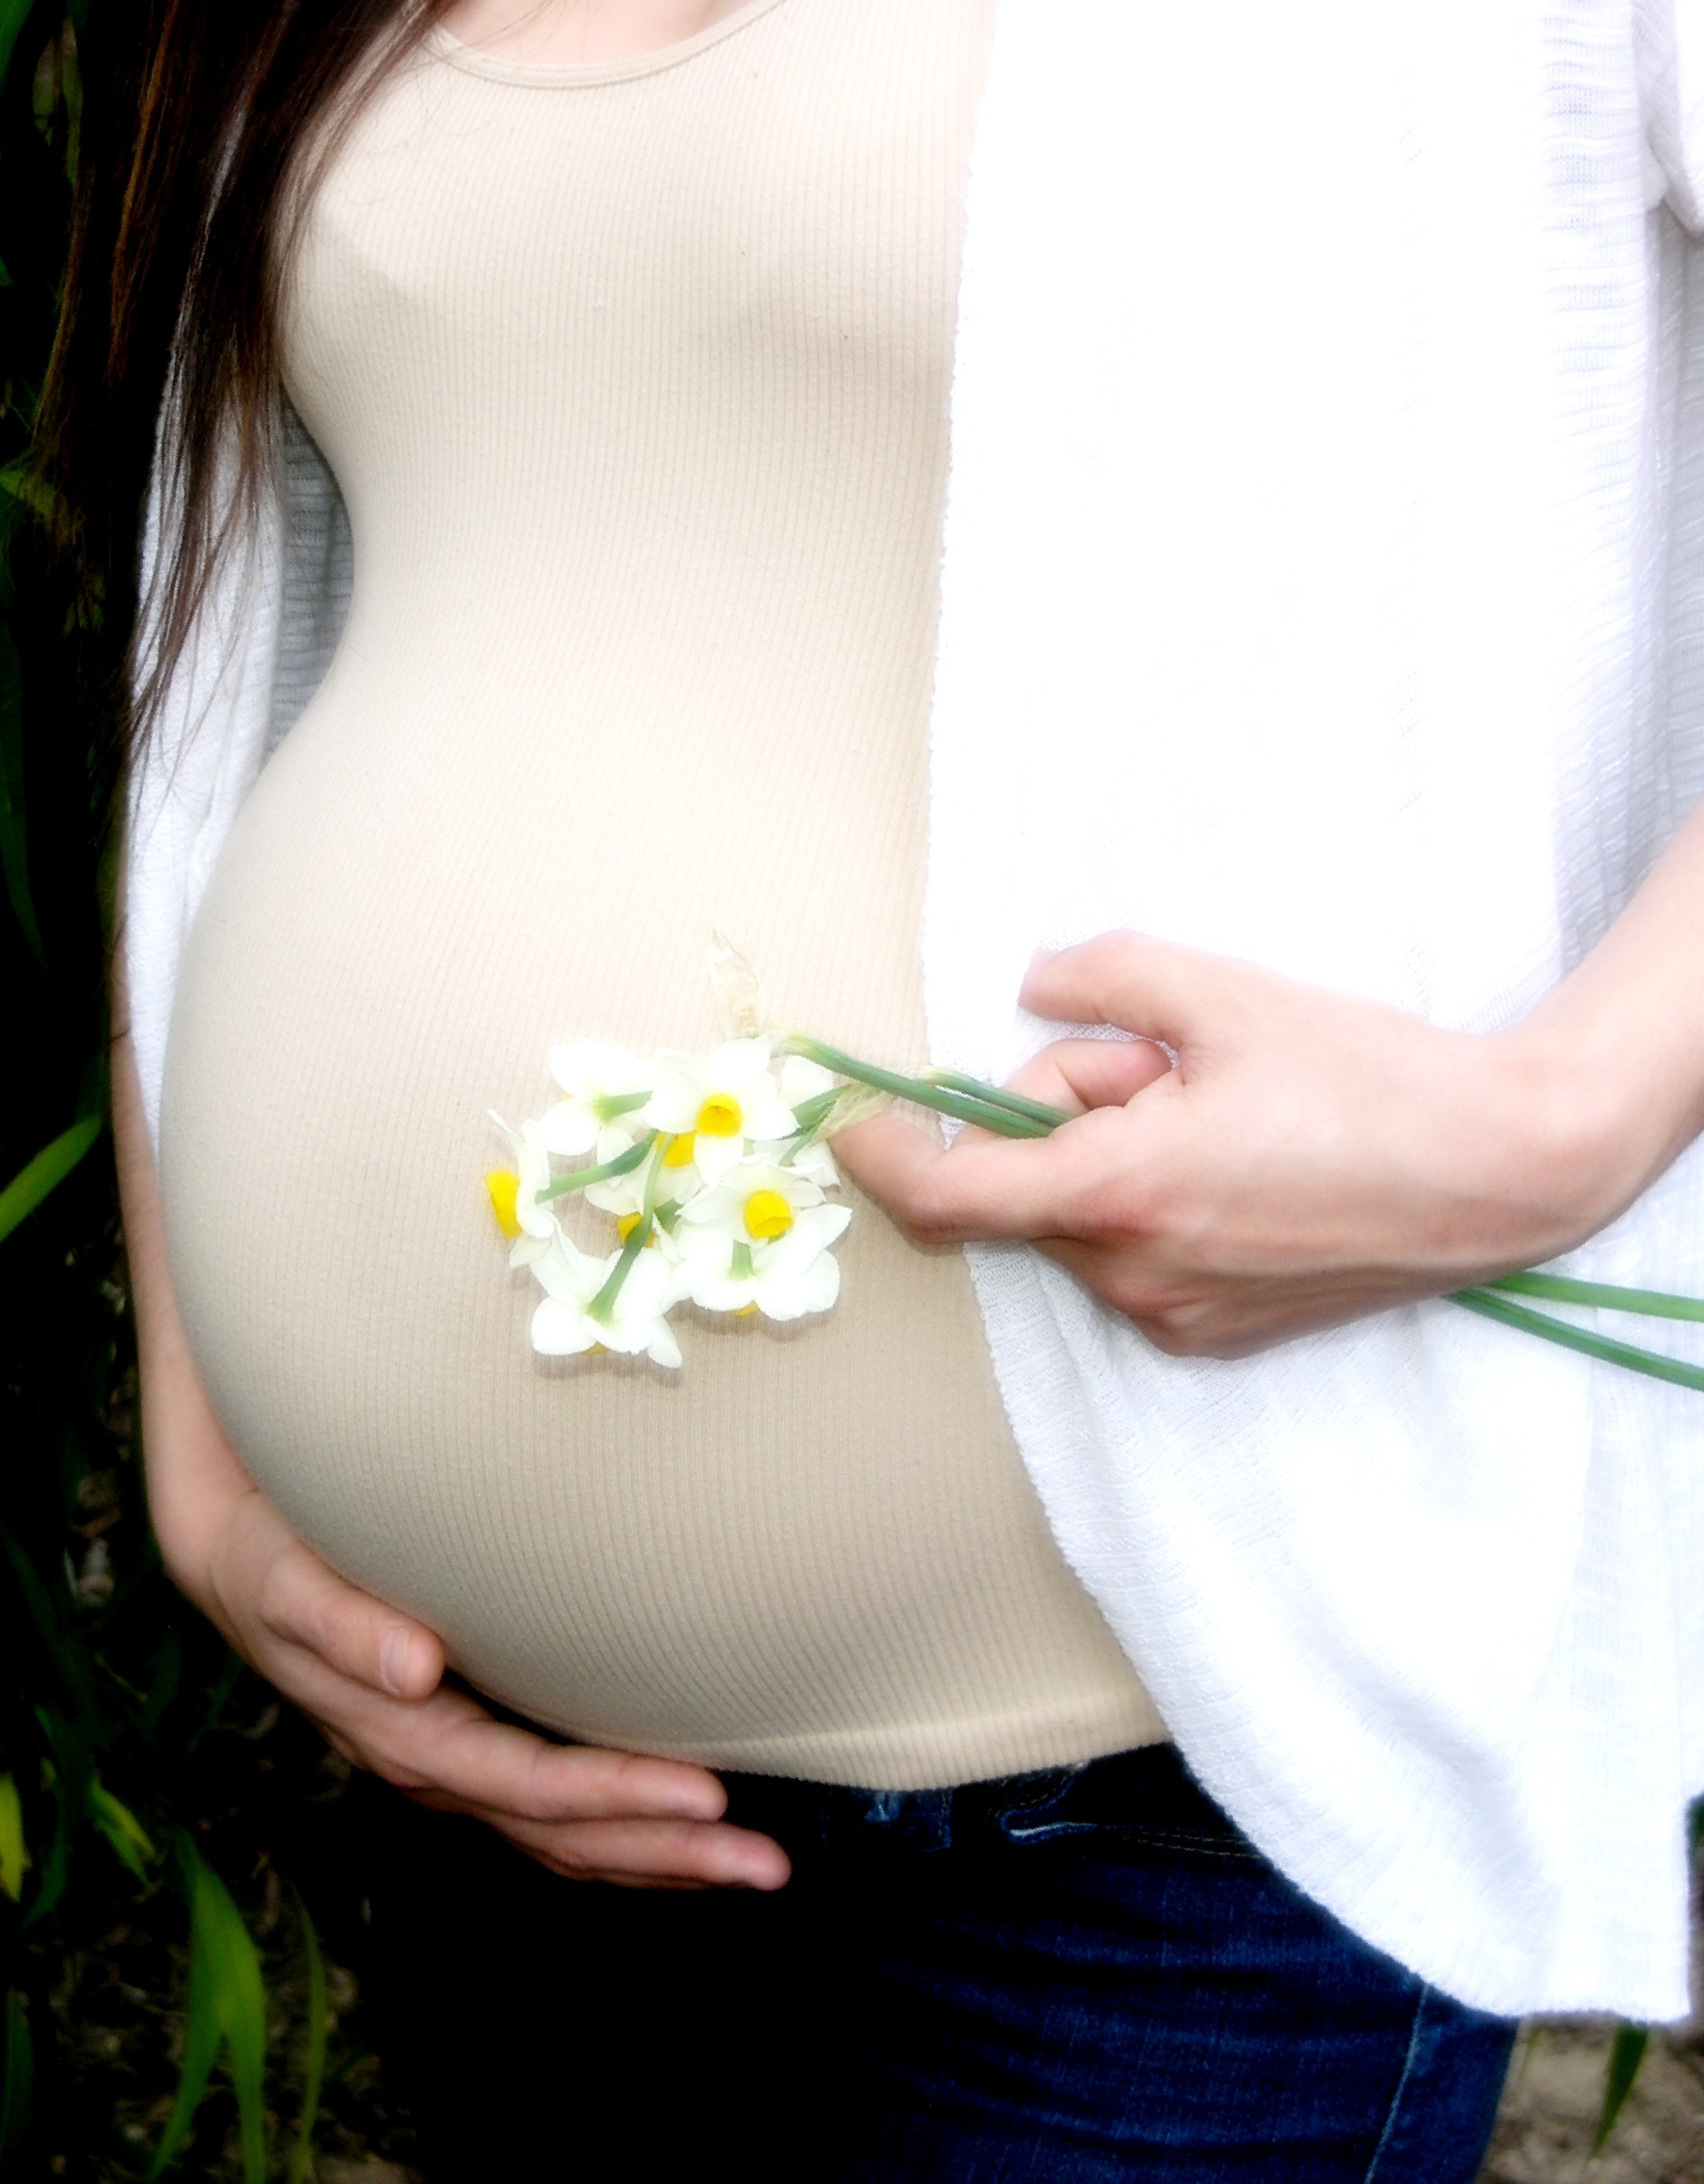
hand, girl, woman, white, flower, petal, home, female, love, young, green, child, care, ear, healthy, bride, baby, mom, pregnancy, motherhood, maternity, family, dress, mother, happy, pregnant, belly, expecting, stomach, expectant, mother and baby, abdomen, tummy, sense, pregnant woman, pregnant women, mother baby, pregnant belly, baby shower, mom and baby